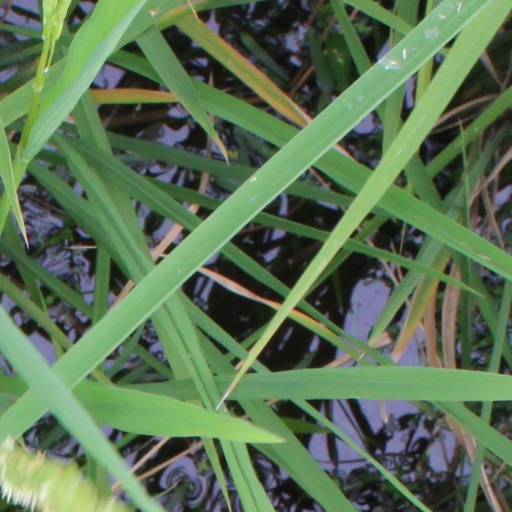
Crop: rice